Society

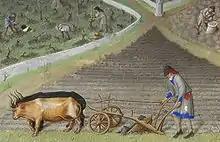
Ploughing with oxen in the 15th century

Agrarian societies use agricultural technological advances to cultivate crops over a large area. Lenski differentiates between horticultural and agrarian societies by the use of the plow. Larger food supplies due to improved technology mean agrarian communities are larger than horticultural communities. A greater food surplus results in towns that become centers of trade. Economic trade in turn leads to increased specialization, including a ruling class, as well as educators, craftspeople, merchants, and religious figures, who do not directly participate in the production of food.